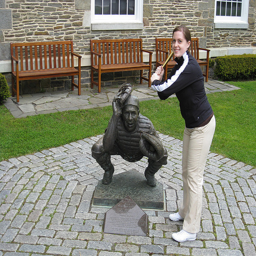
A woman pretends to play baseball by an umpire statue.
The girl takes a batter's pose next to the statue of a baseball catcher.
A lady posing in front of a bronze statue of a catcher.
A woman holding a bat next to a statue of a catcher
a young lady acting like shes hitting a baseball with a sculpture.